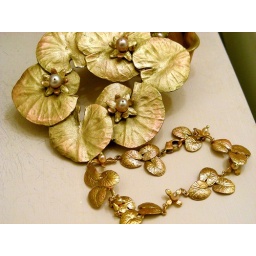
Bracelet, pin and table art box by Michael Michaud